Marie de' Medici cycle

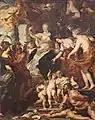
"The Felicity of the Regency of Marie de' Medici"

"The Victory at Jülich" shows the only military event that the Queen participated in during her regency: the return of Jülich (or Juliers in French) to the Protestant princes. Being a crossing of the Rur, Juliers was of great strategic importance for France and thus the French victory was chosen to be the glorious subject of Rubens' painting. The scene is rich with symbolism highlighting her heroism and victory. The Queen thrusts her arm high with an assembler's baton in hand. In the upper part of the image Victoria appears crowning her with laurel leaves which is a symbol of victory. Also symbolizing victory is the imperial eagle which can be seen in the distance. The eagle in the sky compels the weaker birds to flee. The Queen is accompanied by a womanly embodiment of what was once thought to be Fortitude because of the lion beside her. However, the figure is Magnanimity, also referred to as Generosity, because of the riches held in her palm. One of the pieces in her hand is the Queen's treasured strand of pearls. Other figures include Fame and the personification of Austria with her lion. Fame in the right side of the painting pushes air through the trumpet so powerfully that a burst of smoke comes out. In the painting Marie de' Medici is highly decorated and triumphant after the collapse of a city, she is depicted across a white stallion to demonstrate that, like the departed King Henry IV, she could triumph over rivals in warfare.